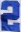
Number: 2